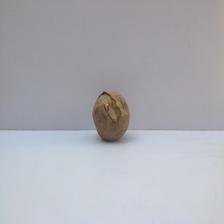
Size: Spoiled